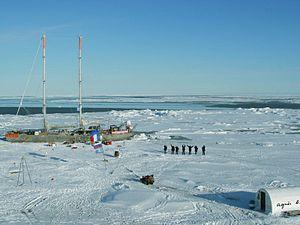
Tara, originellement nommé Antarctica puis Seamaster, est un voilier français destiné à la recherche scientifique et à la défense de l'environnement. Dans le cadre de l'Année polaire internationale 2007-2008, ce voilier de type goélette a été utilisé en Arctique par l'expédition Tara Arctic dans le but de faire des relevés permettant de mieux comprendre les changements climatiques qui s'y opèrent. En 2009, dans le cadre de l'expédition Tara Oceans, Tara parcourt les mers et les océans du globe à la découverte du monde planctonique, afin de réaliser une collecte sans précédent des micro-organismes marins et d’établir notamment une cartographie de leur répartition, des modèles de leurs interactions. En 2014, l’expédition Tara Méditerranée va durer 7 mois et son objectif est de comprendre les impacts des micro-plastiques sur l’écosystème marin, dans la mer la plus polluée du monde. D'avril 2016 à novembre 2018, l'expédition Tara Pacific permet d'étudier la biodiversité complète des récifs coralliens - du gène à l’écosystème - et de mieux comprendre leur capacité d’adaptation aux changements environnementaux globaux liés aux facteurs humains et climatiques.